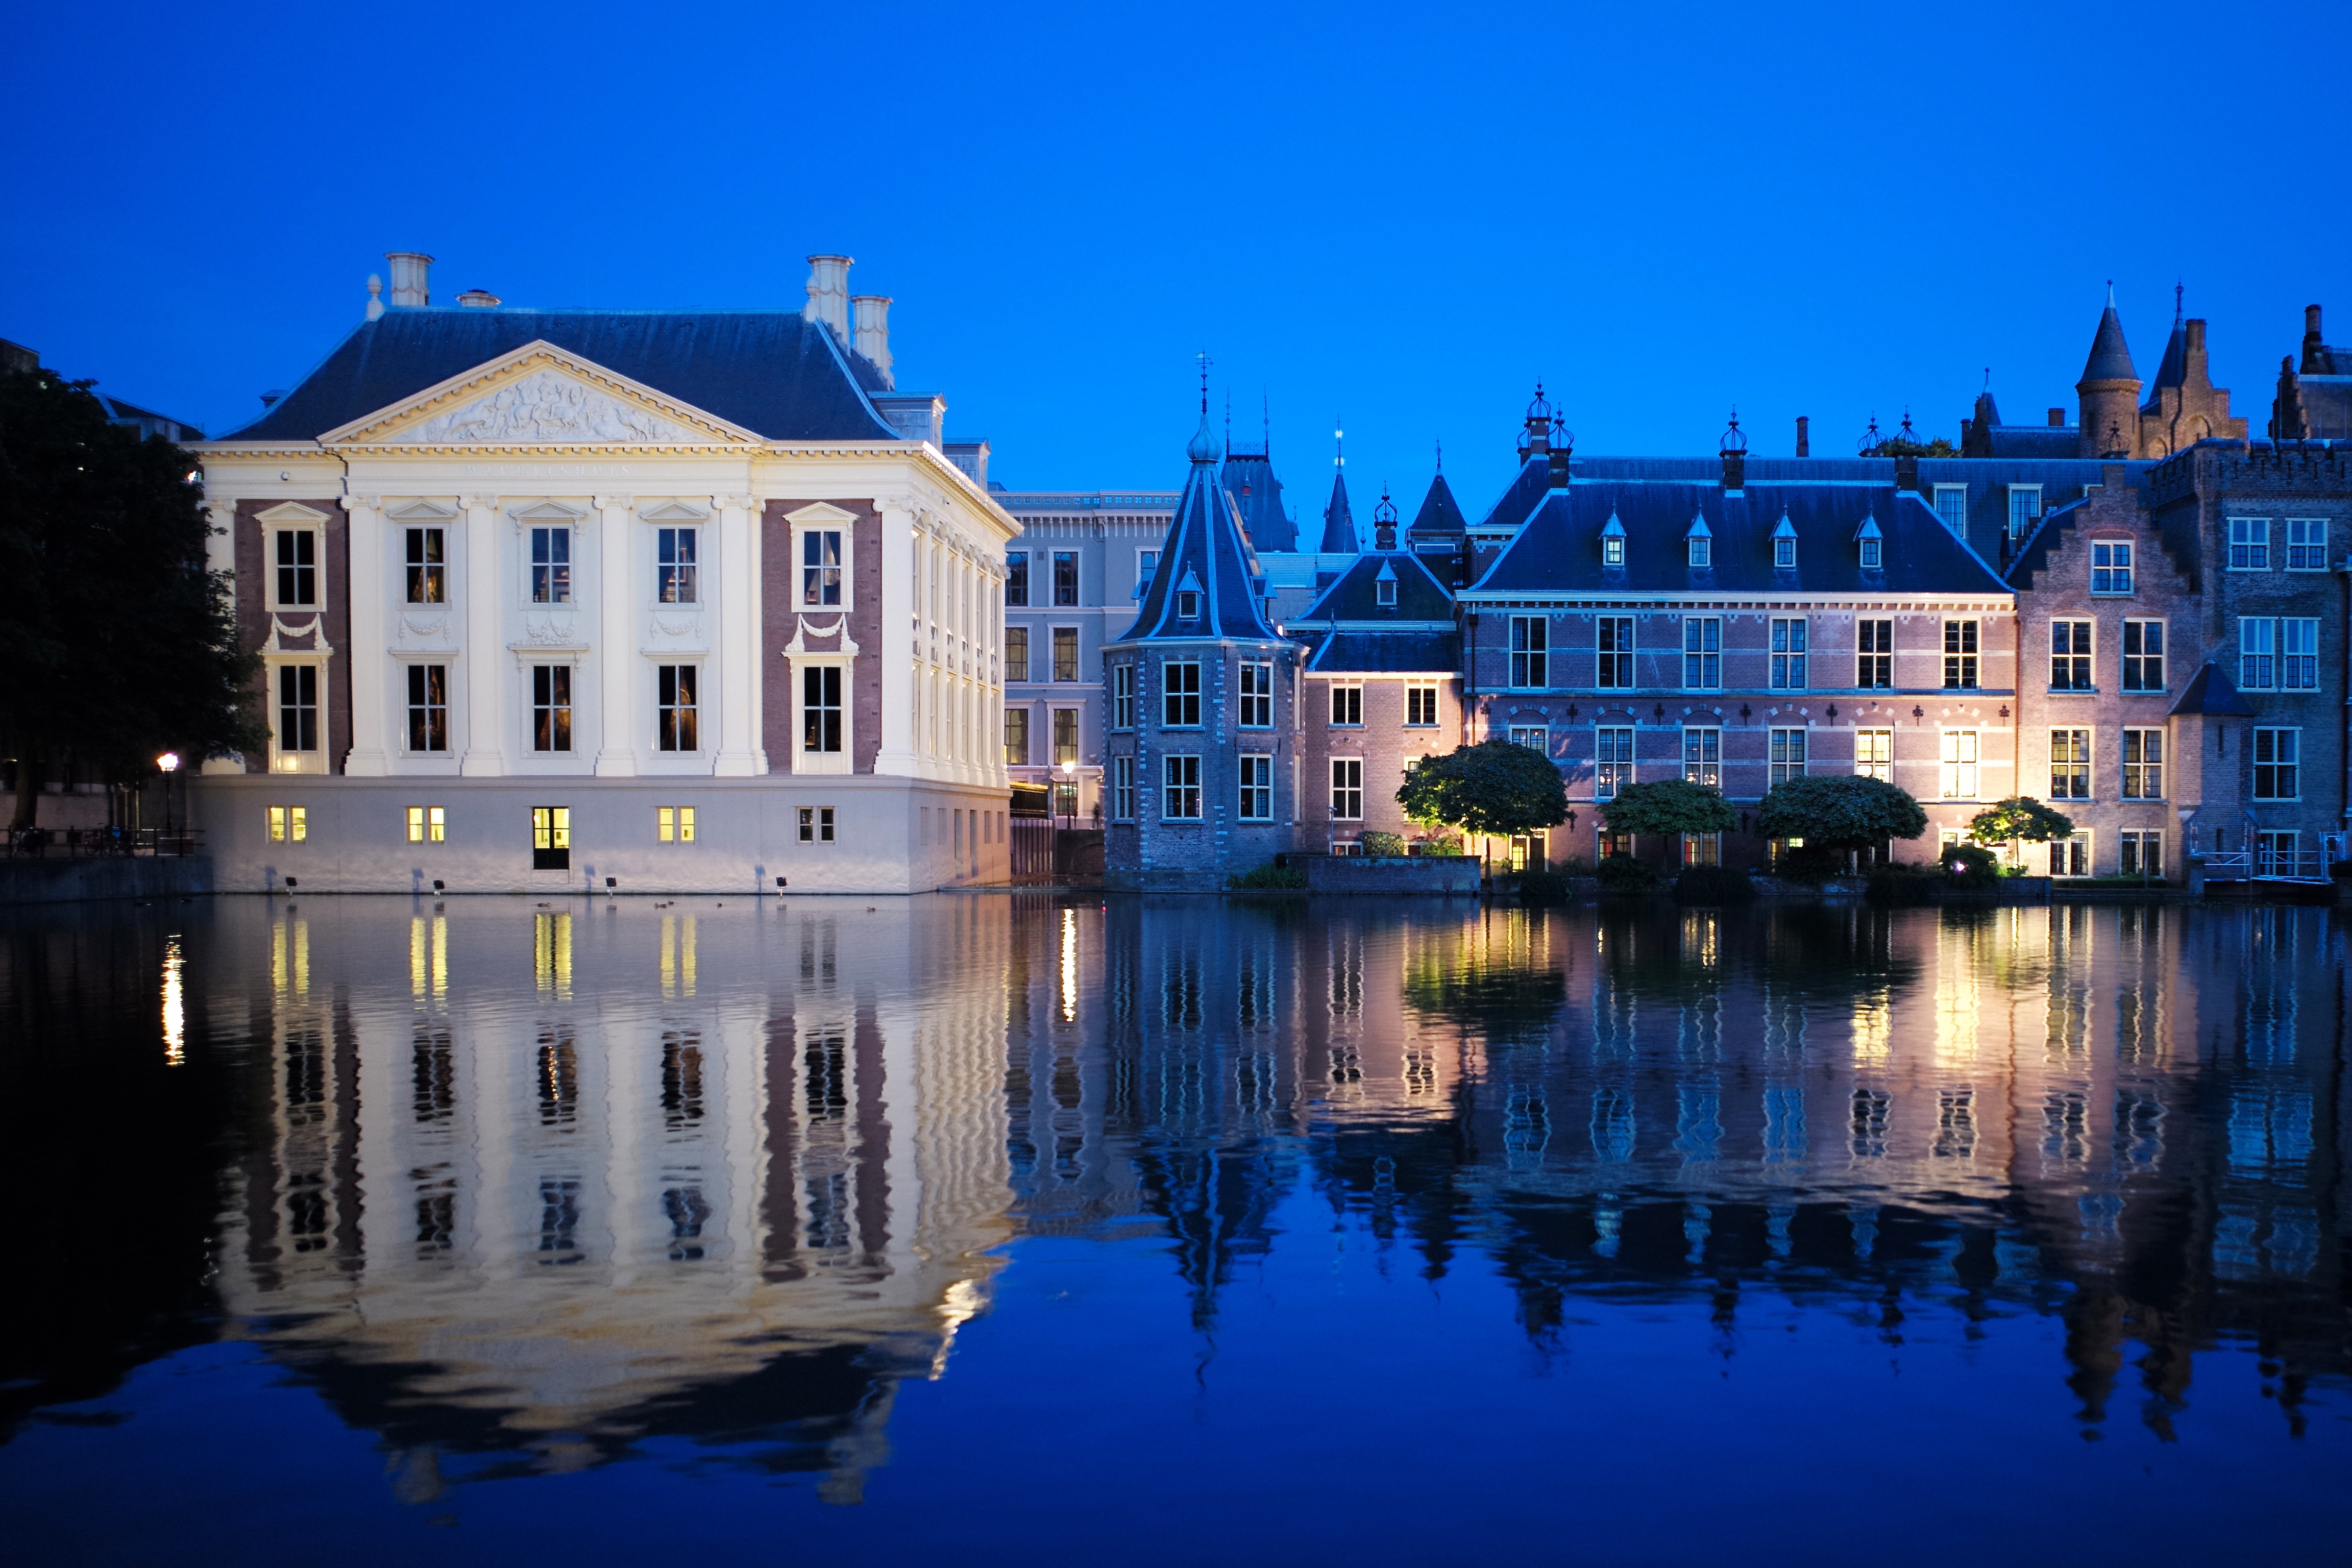
landscape, sky, sunrise, night, town, hour, chateau, palace, city, cityscape, summer, travel, dusk, clear, europe, evening, reflection, museum, landmark, blue, tourism, waterway, nederland, hague, haag, binnenhof, netherlands, m, tripod, reflecting, 28, savefop, f2, estate, leica, 240, summicron, mauritshuis, hofvijver